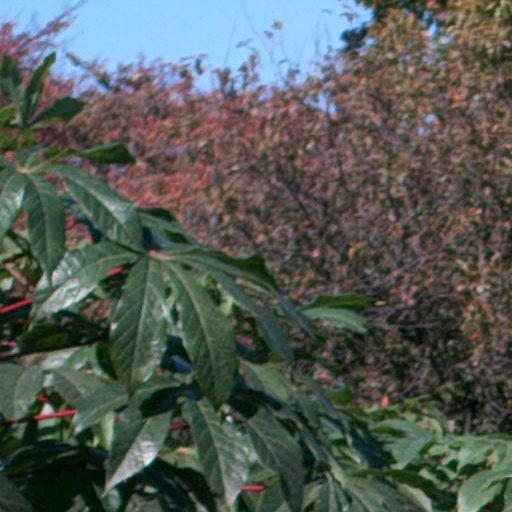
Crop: cassava